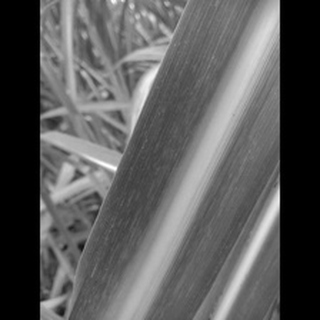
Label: sugarcane_mosaic